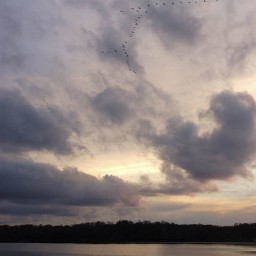
Cloud type: Nimbostratus (Ns)